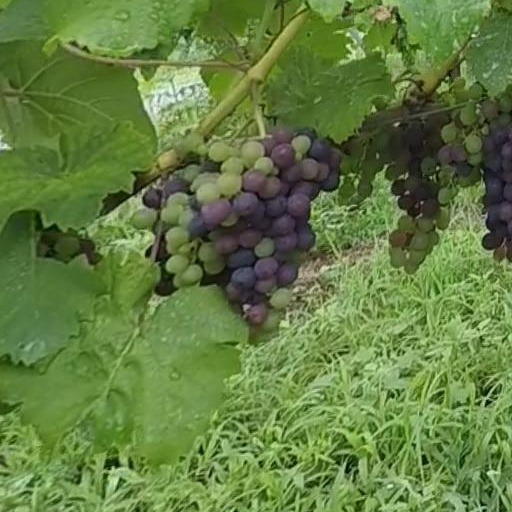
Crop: grape